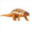
Label: dinosaur